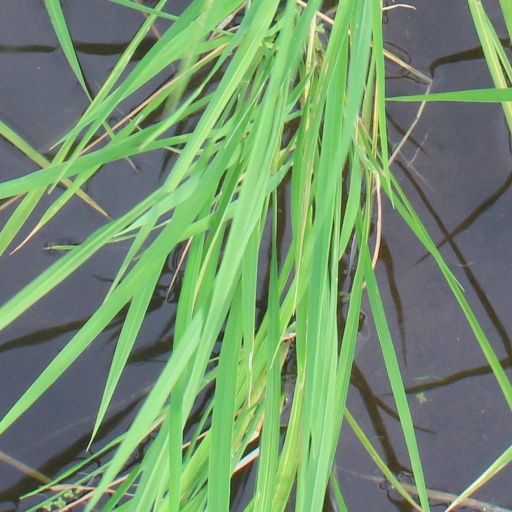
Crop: rice